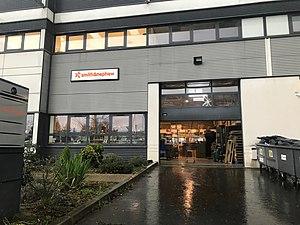
Magasin Smith &amp
Smith & Nephew est une entreprise britannique de matériel médical faisant partie de l'indice FTSE 100. En France, l'entreprise est notamment installée à Neuilly-Sur-Seine depuis mars 2017. Elle était auparavant au Mans dans le technopôle Novaxis.